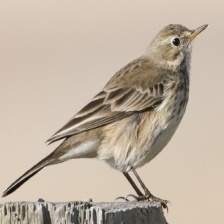
Species: AMERICAN PIPIT
Scientific name: ANTHUS RUBESCENS